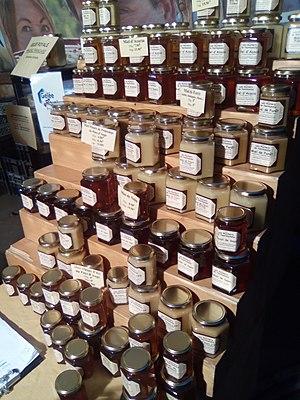
Stand de miel au marché ""Pari fermier"" rue Saint-Charles, à Paris"
L’apiculture en France est un secteur de l'agriculture française qui concerne l'élevage et la protection des abeilles. Cette activité concourt à la pollinisation et à la production de miel. Cette dernière est en 2012 de 18 500 tonnes, issue en majorité d'apiculteurs professionnels.